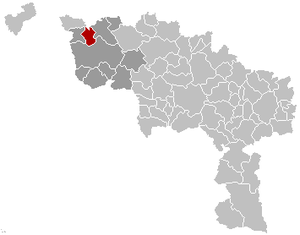
Carte indiquant la localisation de la commune de Pecq dans la Province de Hainaut.